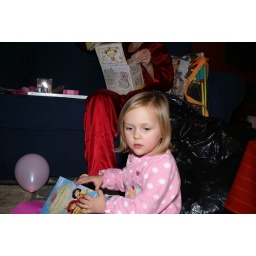
Uncle Chris and the girls at his house in Seattle, WAUncle Chris and the girls at his house in Seattle, WA